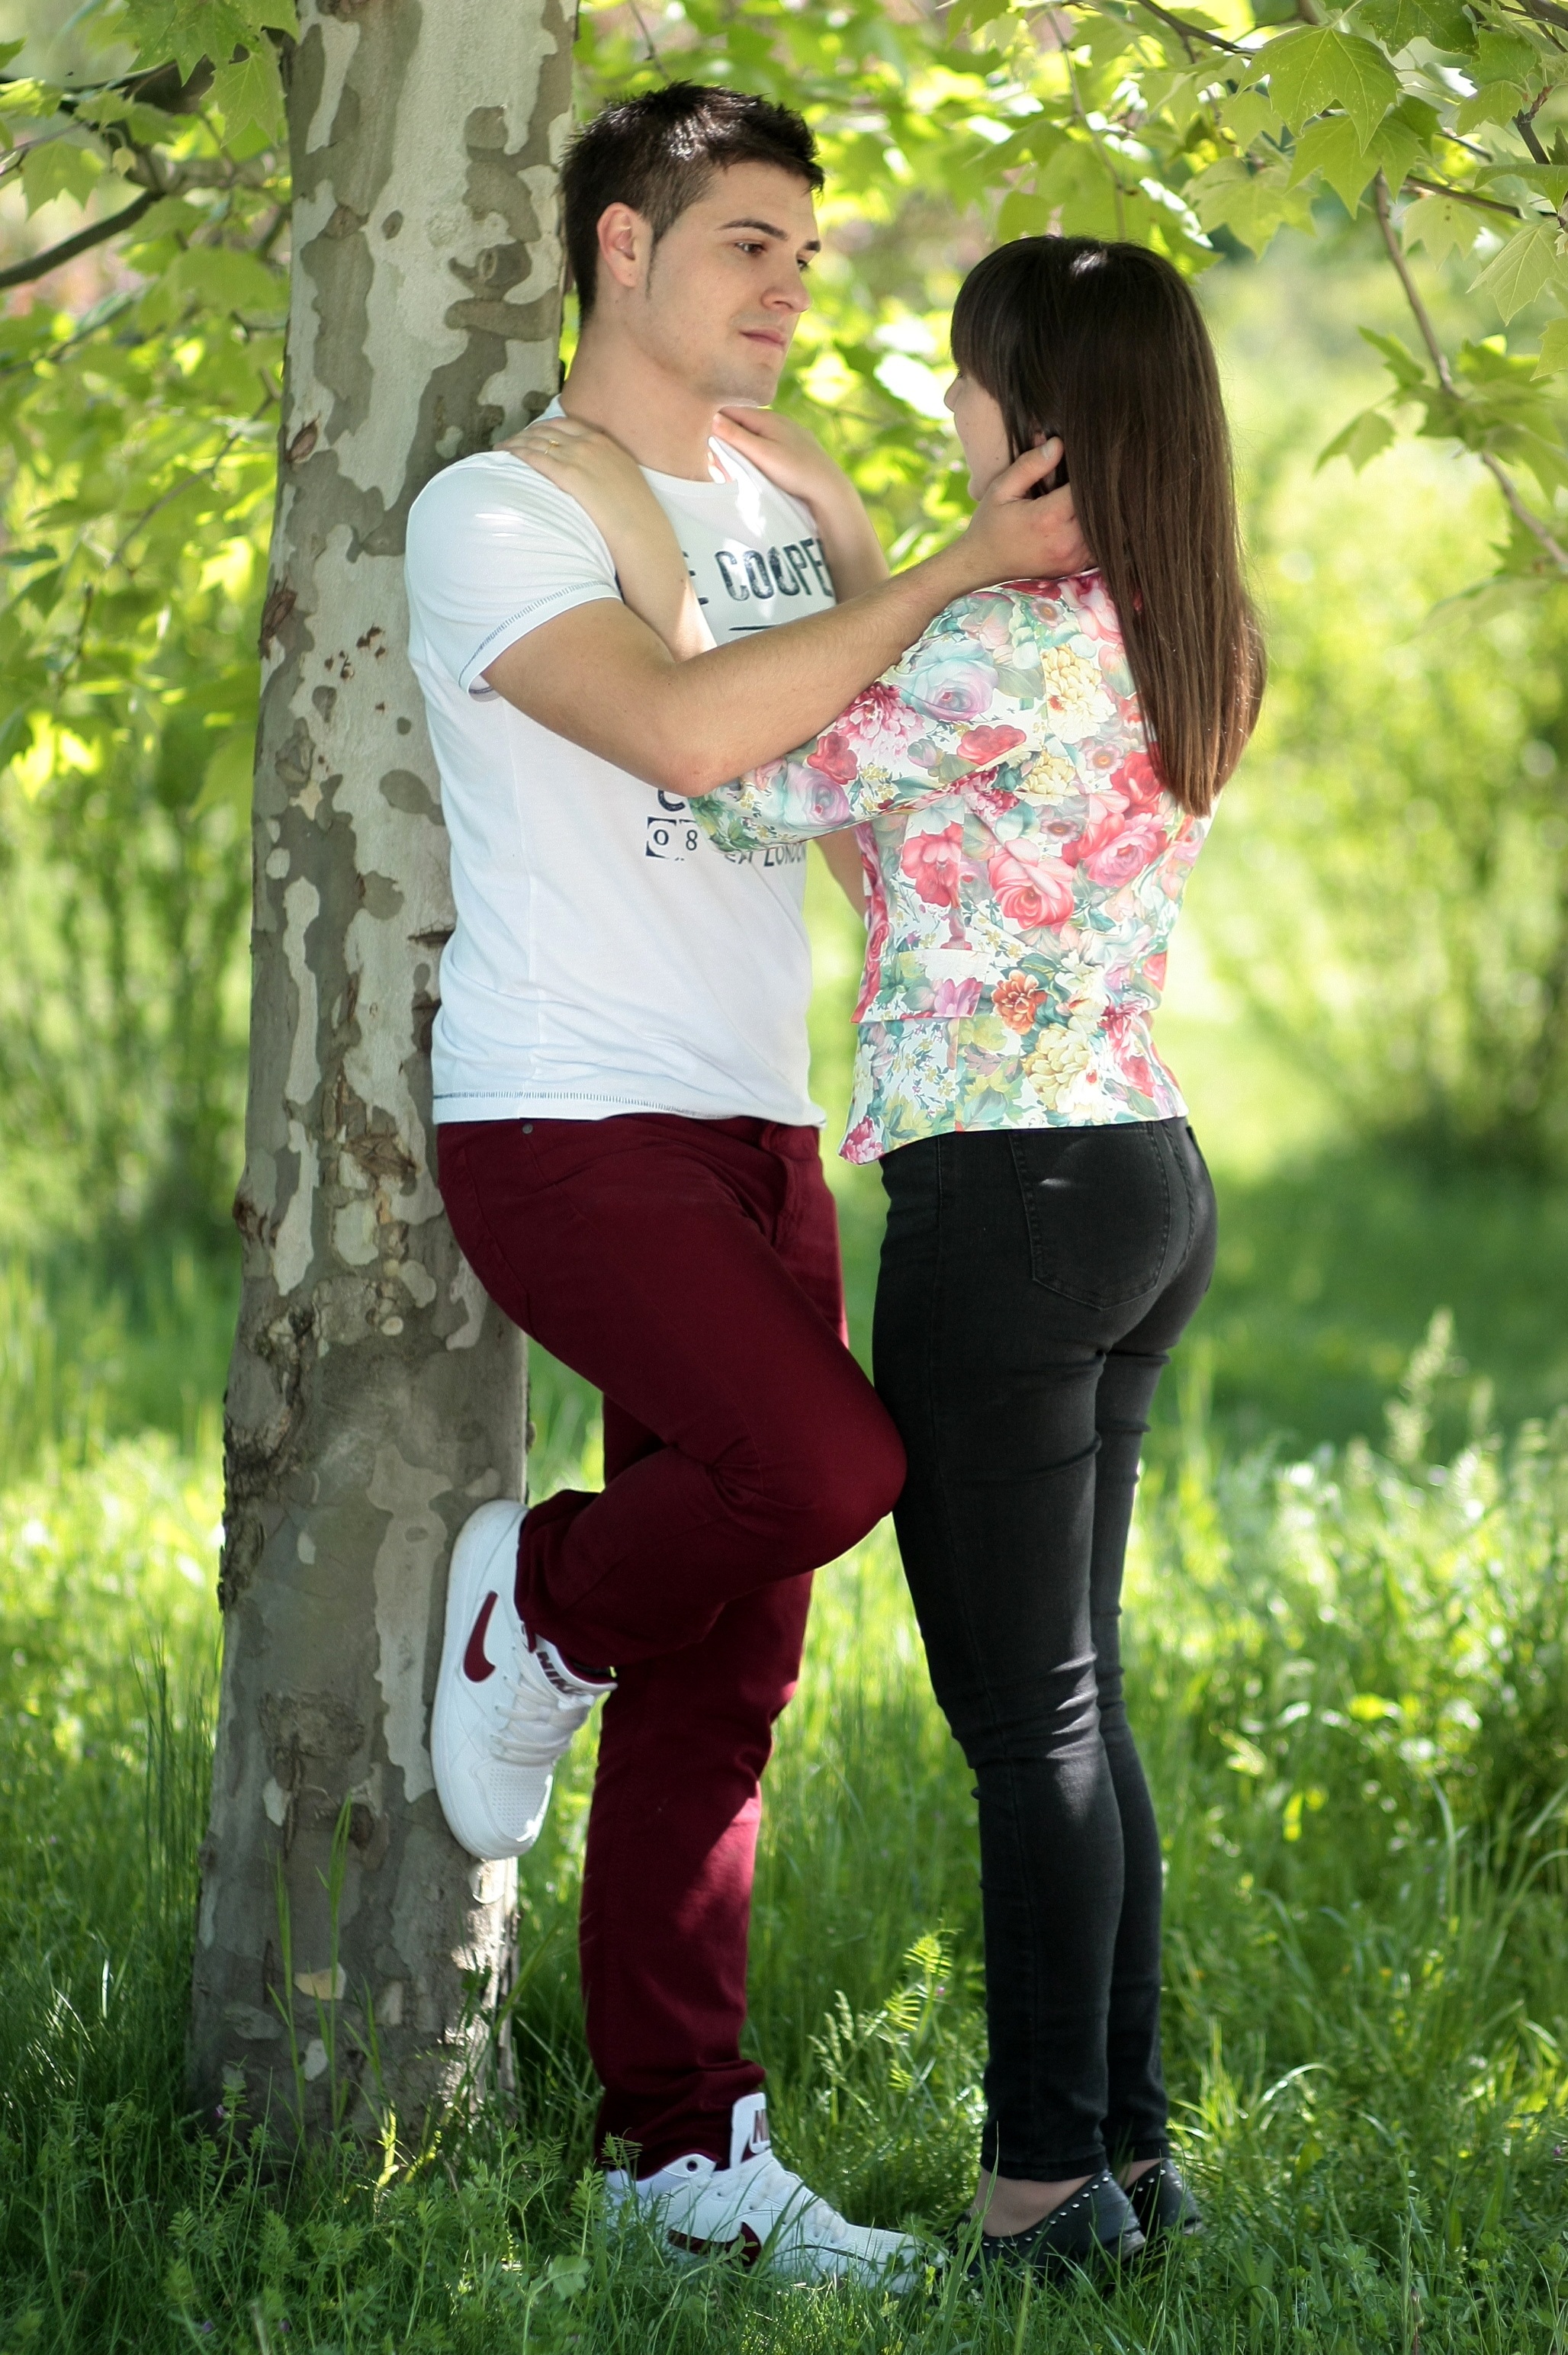
woman, lawn, photography, love, green, couple, romance, hug, ceremony, photograph, interaction, photo shoot, portrait photography